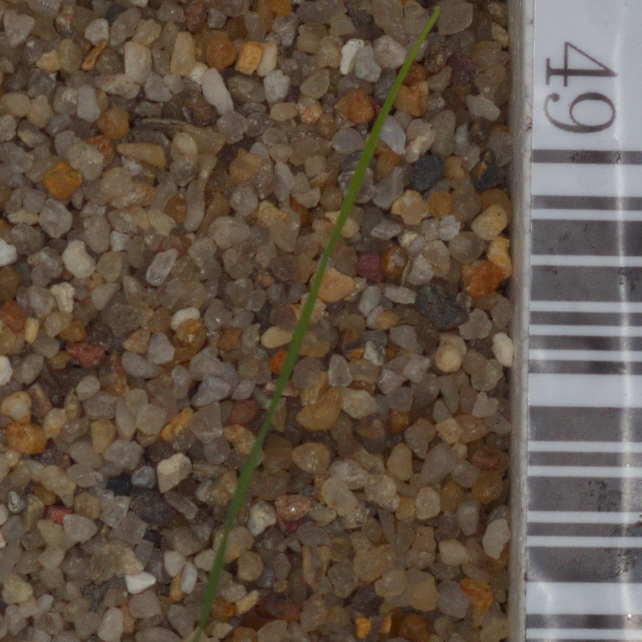
Label: black_grass